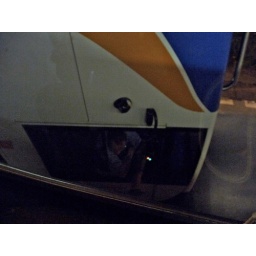
When small roads and big buses meet in Teignmouth